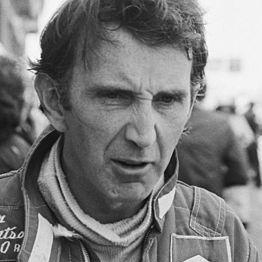
Age: 35